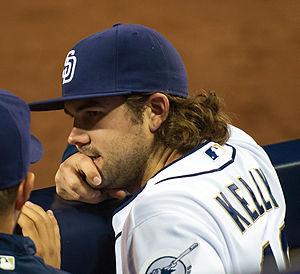
Casey Patrick Kelly est un lanceur droitier des Ligues majeures de baseball sous contrat avec les Braves d'Atlanta.